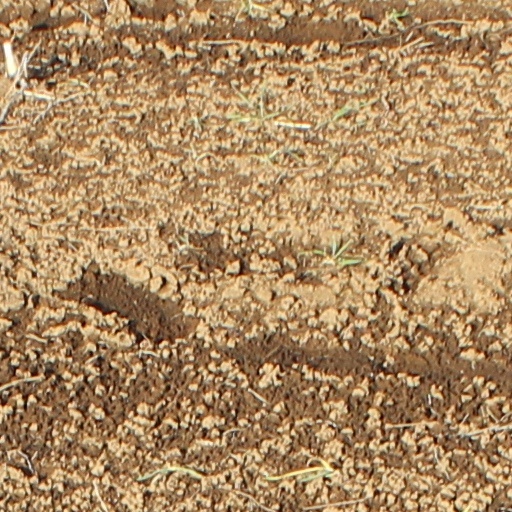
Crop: wheat